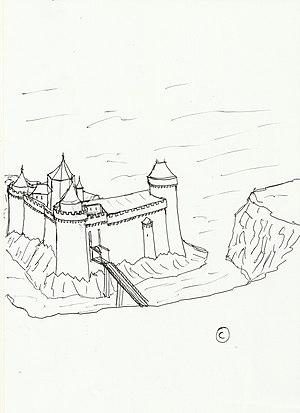
Essai de restitution du château de l'Ile d'Yeu au XIVe siècle.
À l’île d’Yeu, le Vieux-Château est un château fort édifié au XIVᵉ siècle, couvrant trois siècles de l'histoire insulaire.